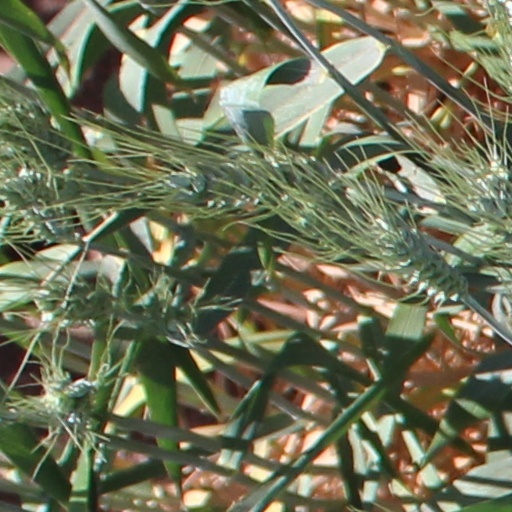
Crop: wheat